My Vitriol

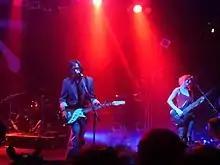
My Vitriol live at KOKO, 24 November 2006

My Vitriol are a British alternative rock band, formed in 1999 in London. The band currently comprises singer and guitarist Som Wardner, drummer Ravi Kesavaram, guitarist Seth Taylor and bassist Tatia Starkey. The band had success with their debut album "Finelines" in 2001, which spawned three top-40 hit singles on the UK Singles Chart, before announcing a hiatus in 2002. The band were credited as spearheading a new shoegazing movement, dubbed nu gaze. They released new material in 2007, and released limited fanbase album "The Secret Sessions" in October 2016. The band name is taken from the Graham Greene novel "Brighton Rock".